Irish Hospitals' Sweepstake

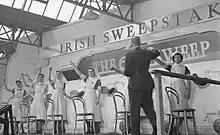
Nurses holding up the drawn "Sweepstake Tickets" in 1946

The Irish Hospitals' Sweepstake was a lottery established in the Irish Free State in 1930 as the Irish Free State Hospitals' Sweepstake to finance hospitals. It is generally referred to as the Irish Sweepstake or Irish Sweepstakes, sometimes abbreviated to Irish Sweep or Irish Sweeps. The Public Charitable Hospitals (Temporary Provisions) Act, 1930 was the act that established the lottery; as this act expired in 1934, in accordance with its terms, the Public Hospitals Acts were the legislative basis for the scheme thereafter.